Robert Nugent Watts

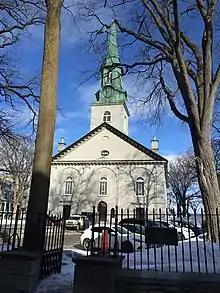
Cathedral of the Holy Trinity, Quebec City, where Watts married Charlotte Sheppard in 1839

Watts was born in 1806. In 1839, he married Charlotte Sheppard, at the Anglican cathedral in Quebec, the Cathedral of the Holy Trinity. Their son, William John Watts, later served in the Legislative Assembly of Quebec.